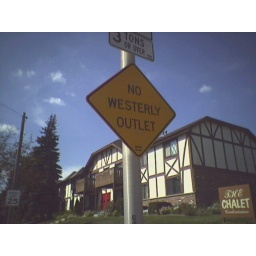
street sign encountered when doing get out the vote work in Milwaukee